Phytophthora infestans

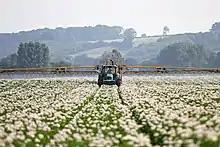
Spraying potato, Nottinghamshire

The highlands of central Mexico were considered to be the center of origin of "P. infestans", although others have proposed its origin to be in the Andes, which is also the origin of potatoes. A study published in 2014 evaluated these two alternate hypotheses and found conclusive support for central Mexico being the center of origin. However, their study did not include either an extensive global sampling of "P. infestans" or historic genomes. Support for a Mexican origin specifically the Toluca Valley came from multiple observations including the fact that populations are genetically most diverse in Mexico, late blight is observed in native tuber-bearing "Solanum" species, populations of the pathogen are in Hardy–Weinberg equilibrium, the two mating (see § Mating types above) types occur in a 1:1 ratio, and detailed phylogeographic and evolutionary studies. For instance, while sexual recombination is regarded as evidence for a Mexican origin, "P. infestans" is mostly asexual and does not widely engage in sexual reproduction, despite the migration of the A2 mating type into Europe. Furthermore, the sister lineages of "P. infestans", namely "P. mirabilis" and "P. ipomoeae" are endemic to central Mexico.